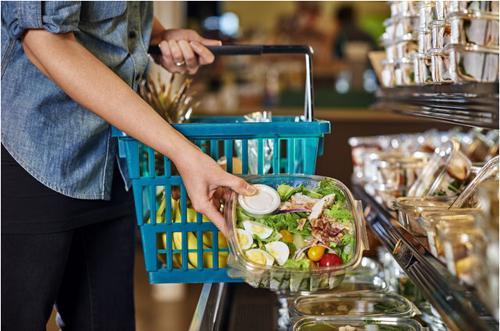
có một người đang cầm một chiếc hộp đồ ăn ở trên tay